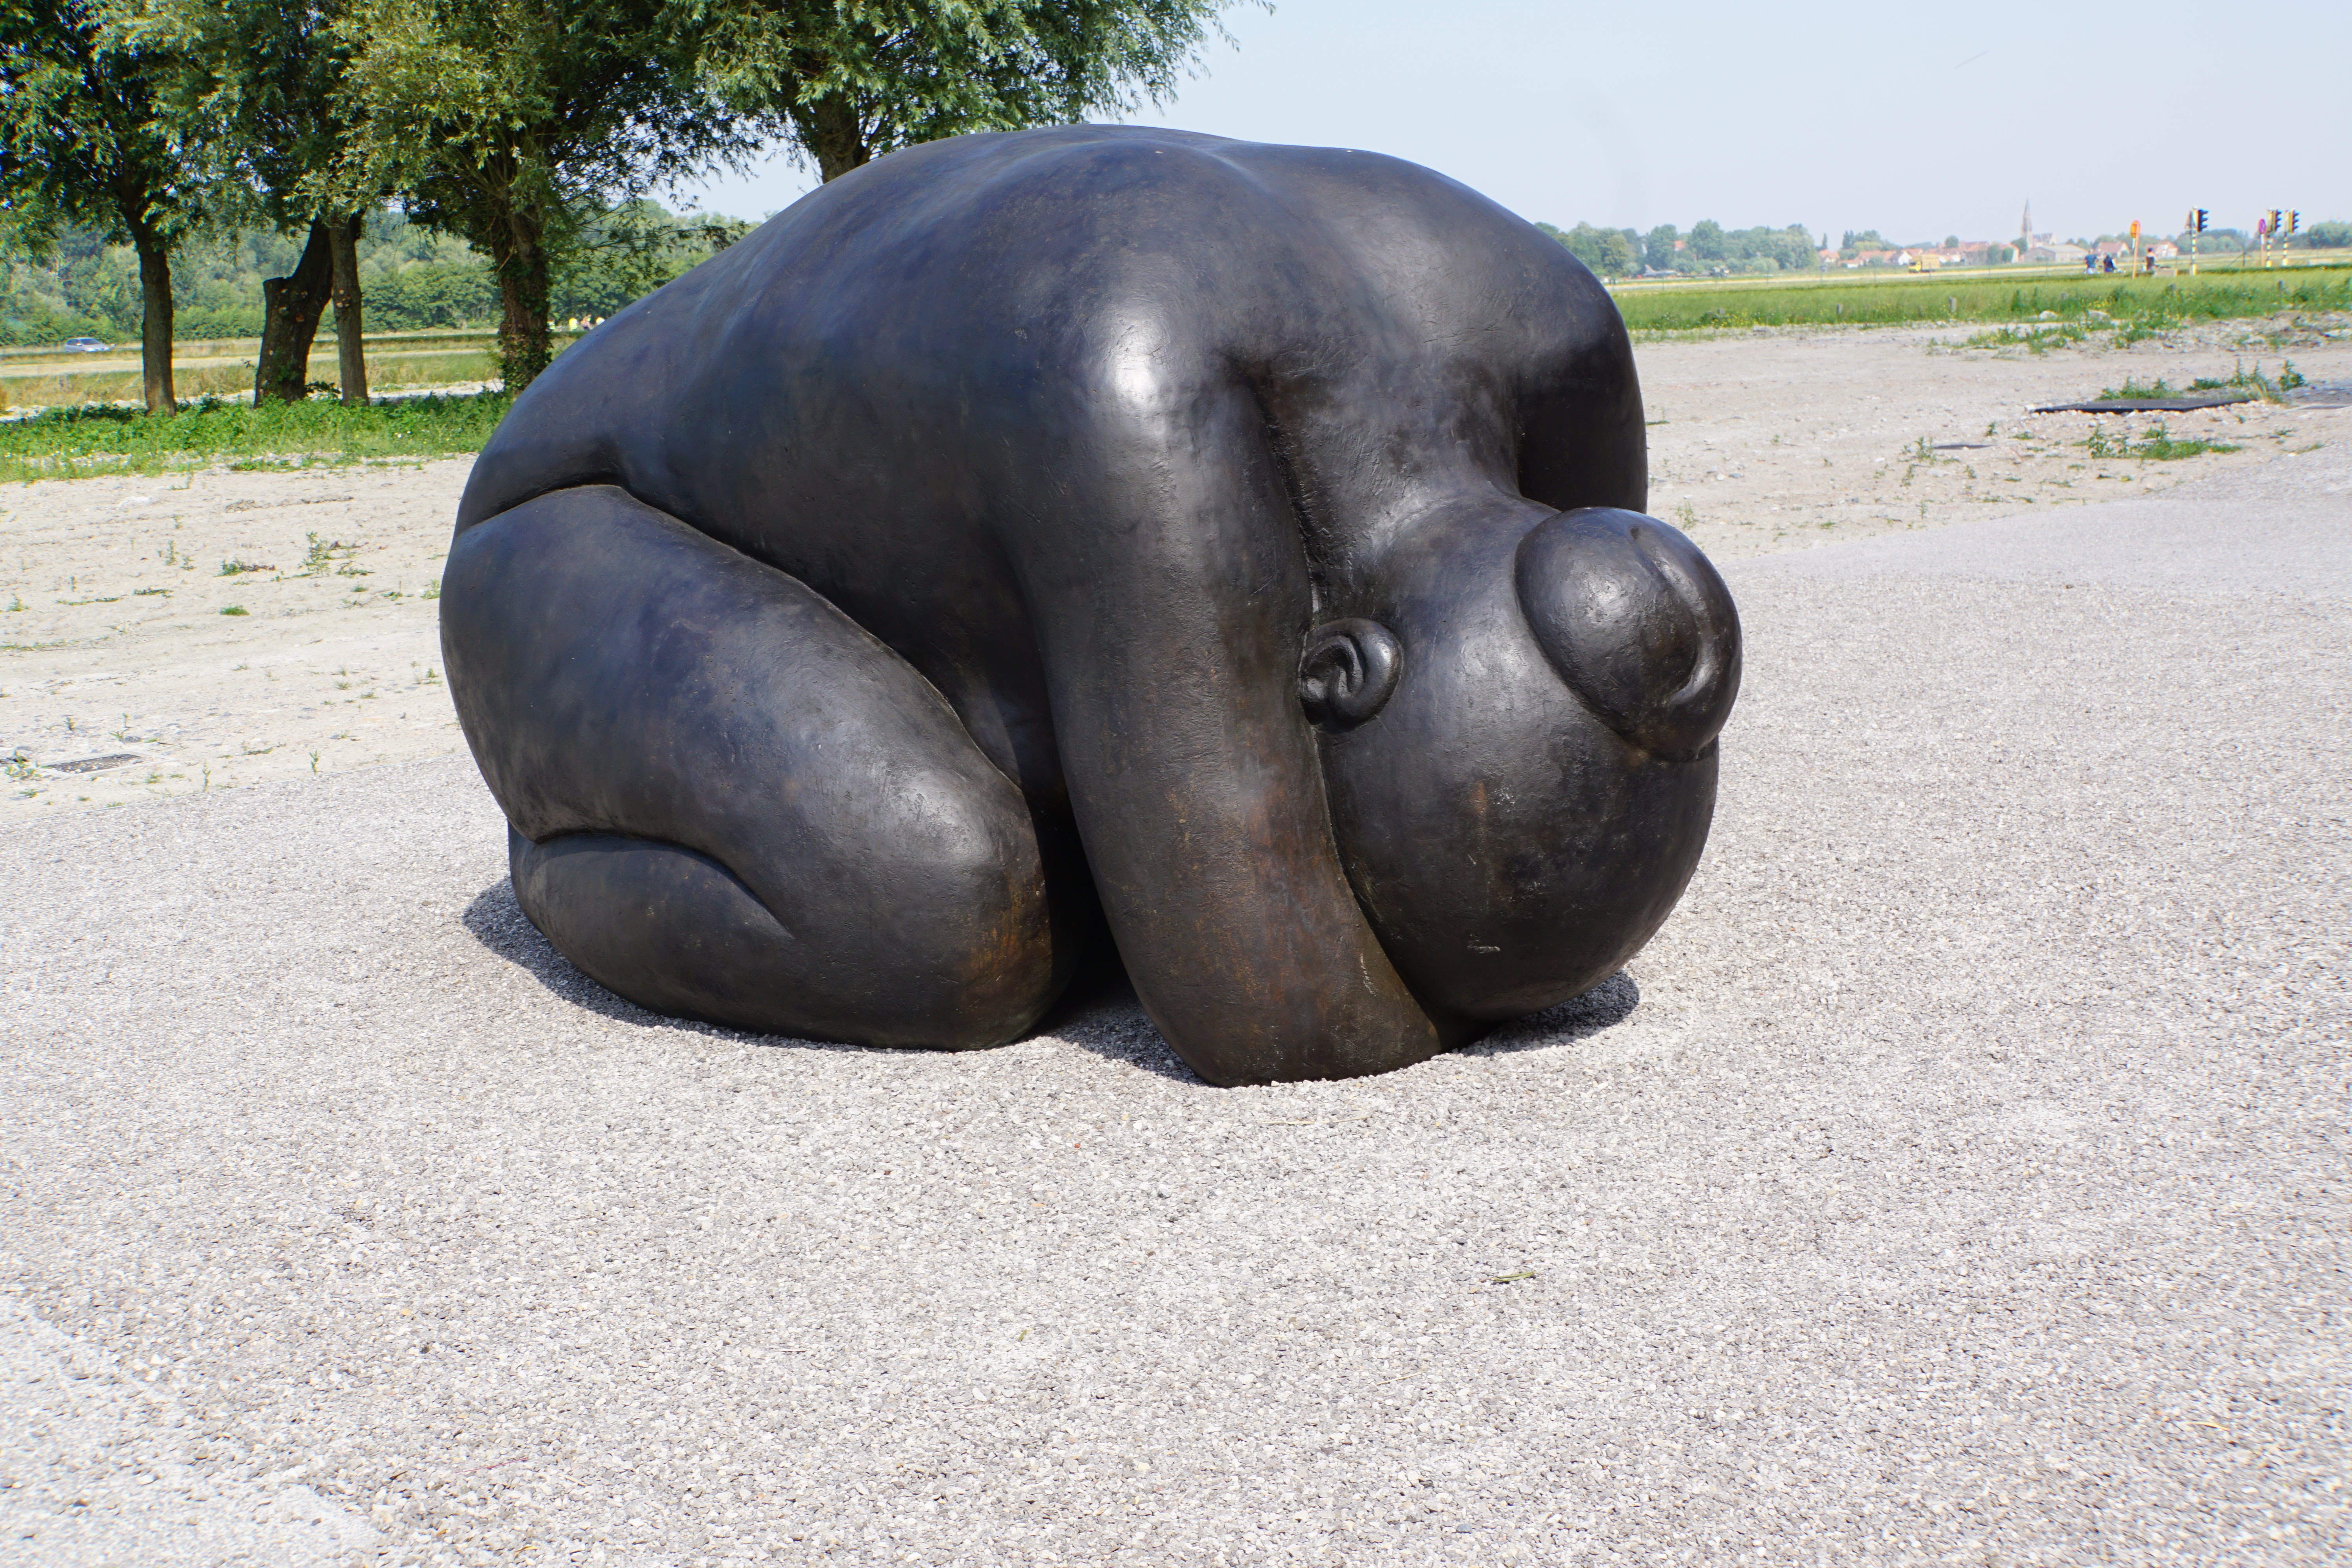
monument, statue, elephant, sculpture, art, indian elephant, art in de panne, woman sculpture, elephants and mammoths